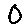
Label: 0